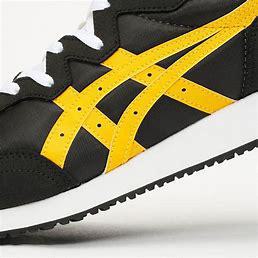
Brand: Asics
Model: Tarther OG